Zeppelin LZ 39

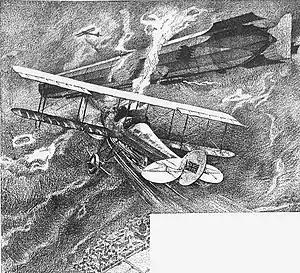
Imperial German Army Zeppelin LZ 39 under attack. Picture from the 17 May 1915, Night time edition of the "Evening Public Ledger"

The Imperial German Army Zeppelin LZ 39 was an O-class World War I Zeppelin.